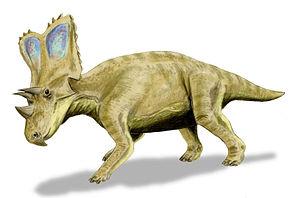
Les Ceratopsidae forment une famille de dinosaures marginocéphaliens comprenant par exemple les célèbres genres Triceratops et Styracosaurus.
Chasmosaurus est un genre éteint de dinosaures herbivores cératopsiens du Crétacé supérieur qui vécut en Amérique du Nord. Avec ses 5 à 6 mètres de long et son poids de 3 tonnes, il s'agissait d'un cératopsidé de taille moyenne.